Ágatha Ruiz de la Prada

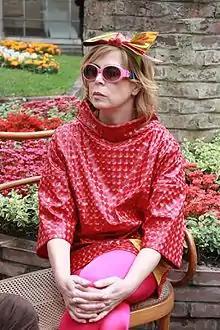
Ágatha in 2010

Ágatha Ruiz de la Prada y Sentmenat, 13th Marchioness of Castelldosríus, 29th Baroness of Santa Pau, GE (born Águeda Isabel Ruiz de la Prada y Sentmenat; 22 July 1960) is a Spanish fashion designer and aristocrat.